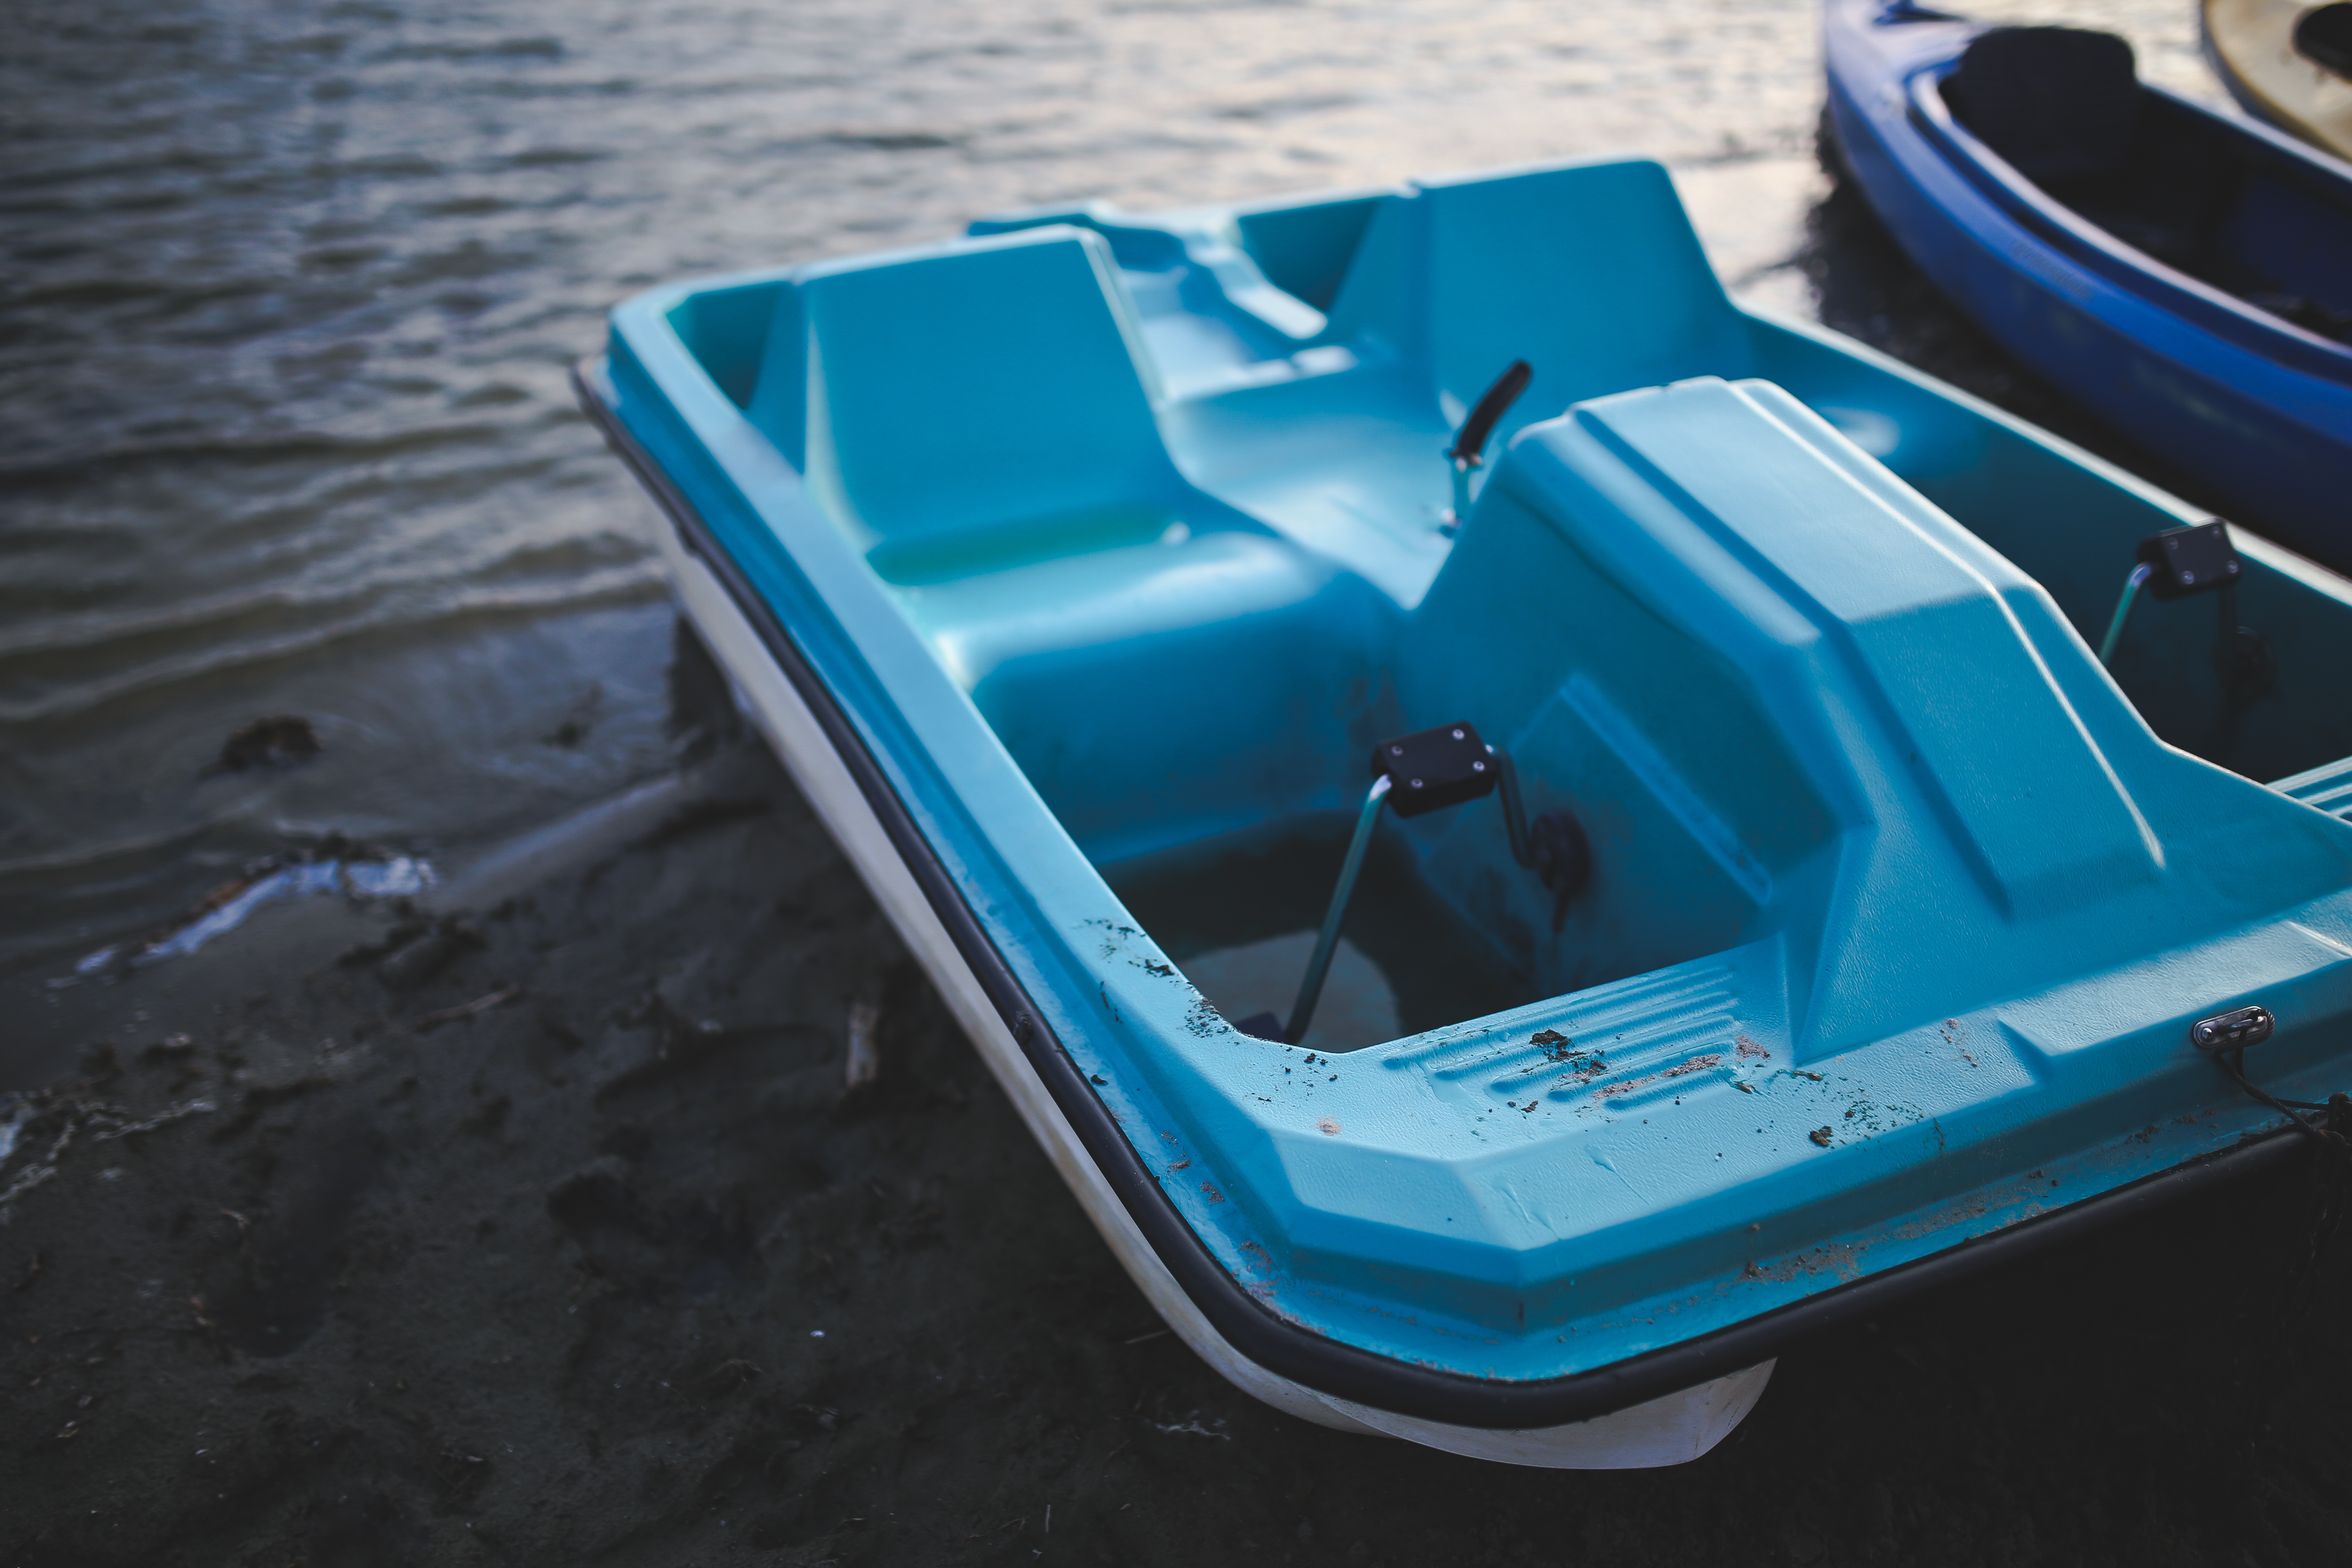
boat, wheel, lake, vacation, vehicle, blue, motorboat, bumper, holidays, boating, watercraft, dinghy, pedalo, skiff, inflatable boat, automotive exterior, watercraft rowing, bass boat